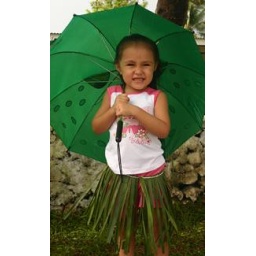
little girl in a grass skirt